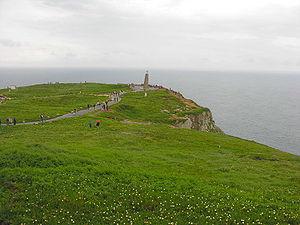
Le Cabo da Roca est le point le plus occidental du continent européen. Il est situé au Portugal, dans le district de Lisbonne dans la municipalité de Sintra, à 42 km à l'ouest de la capitale portugaise. Ses falaises s'élèvent à environ 140 mètres au-dessus de l'océan Atlantique.